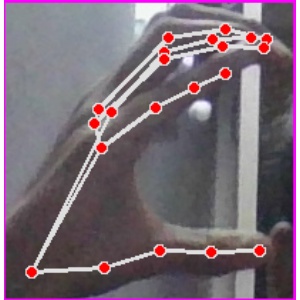
अक्षर: ऋ